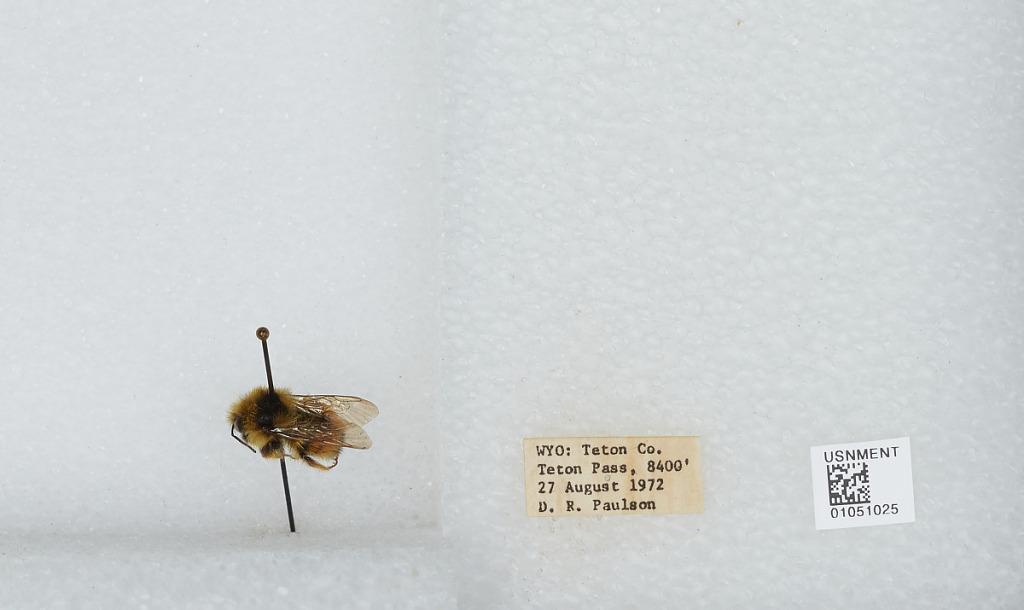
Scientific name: Bombus sp.
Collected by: D. Paulson
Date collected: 1972-8-27
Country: United States
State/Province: Wyoming
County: Teton
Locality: Teton Pass
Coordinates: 43.4975, -110.955